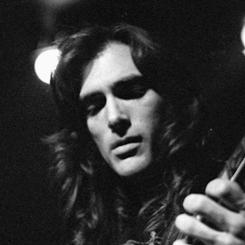
Age: 32